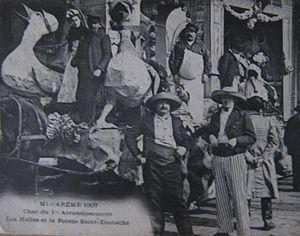
Mi-Carême 1907, le char des Halles.
Les forts des Halles était le nom des manutentionnaires qui avaient pour mission de transporter les marchandises de l'extérieur vers l'intérieur des pavillons des anciennes Halles de Paris.